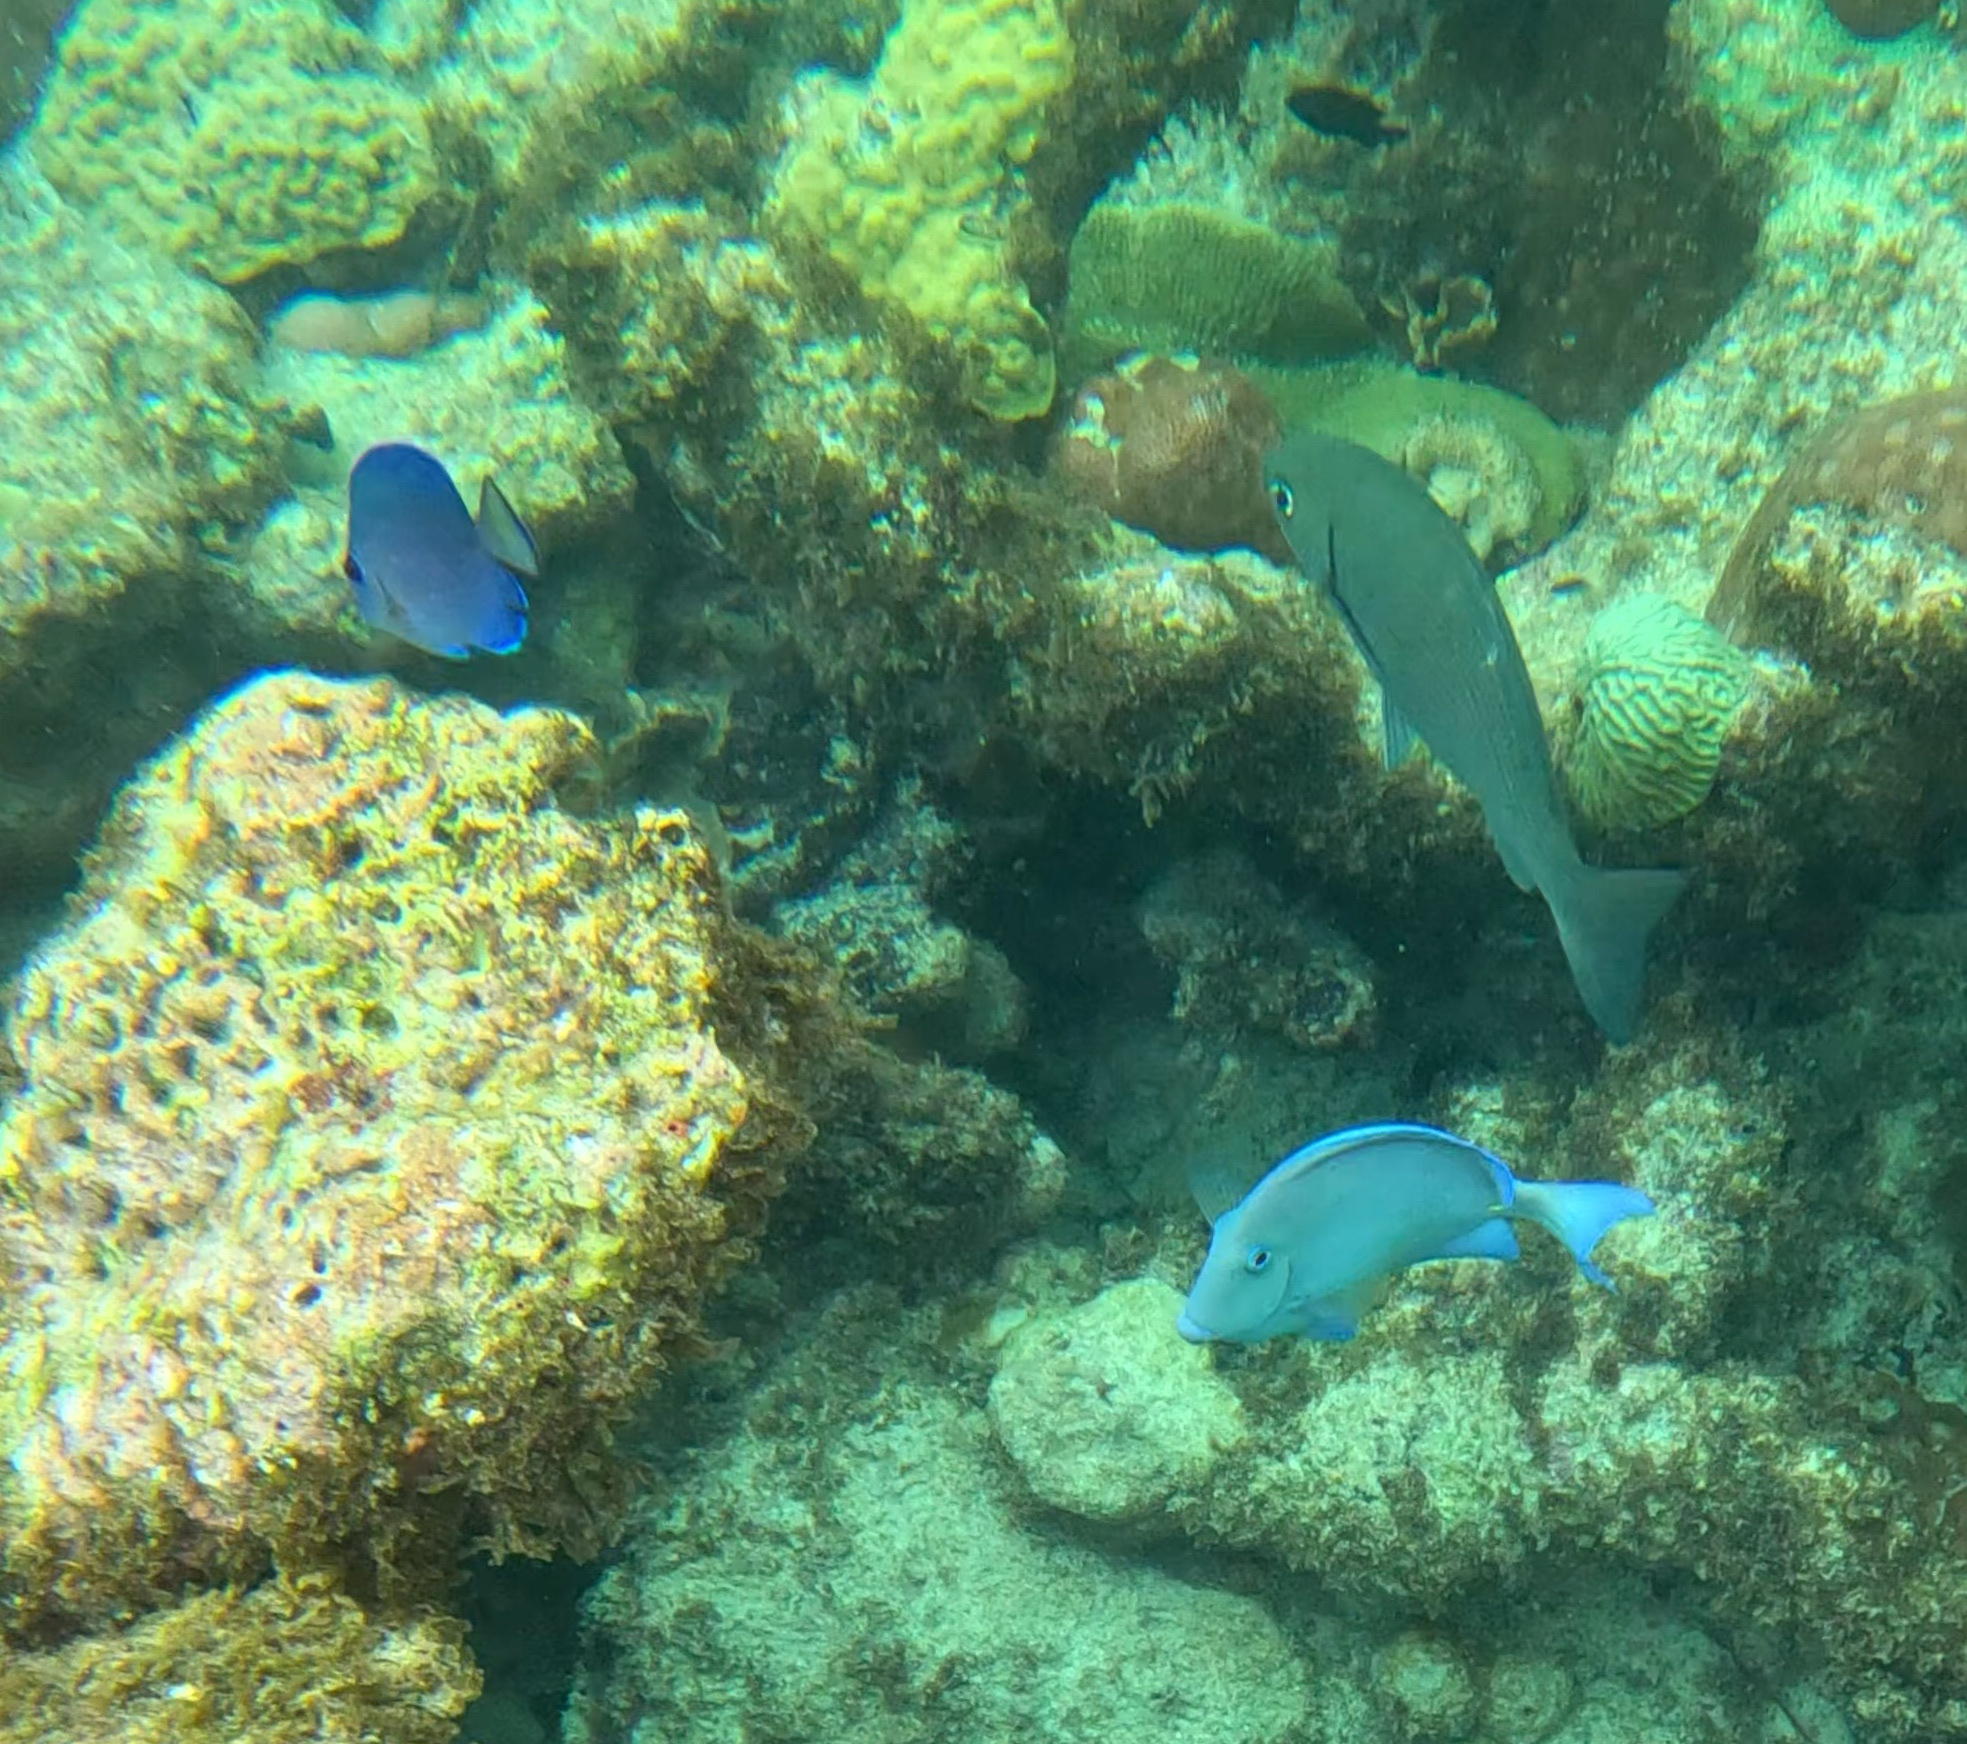
Acanthurus coeruleus (Atlantic Blue Tang)